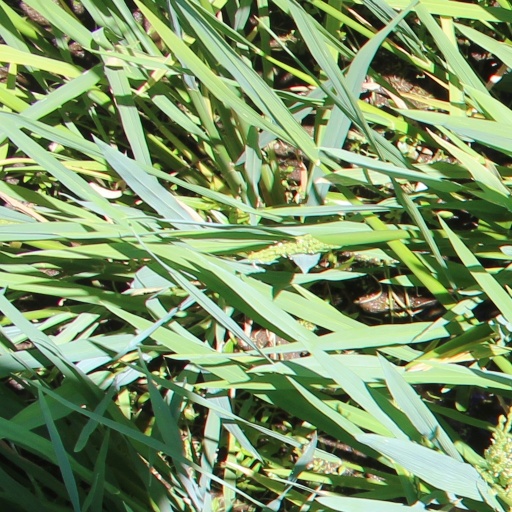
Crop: rice